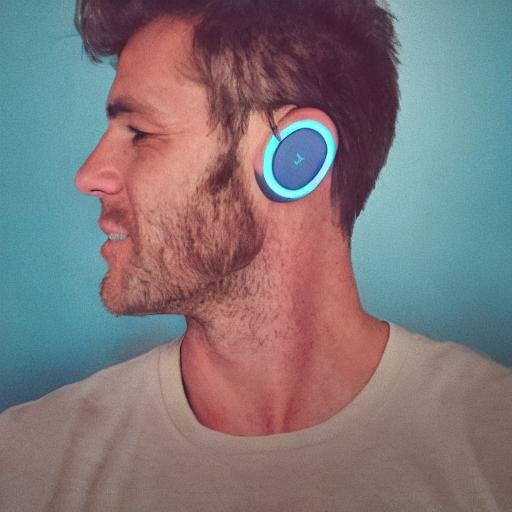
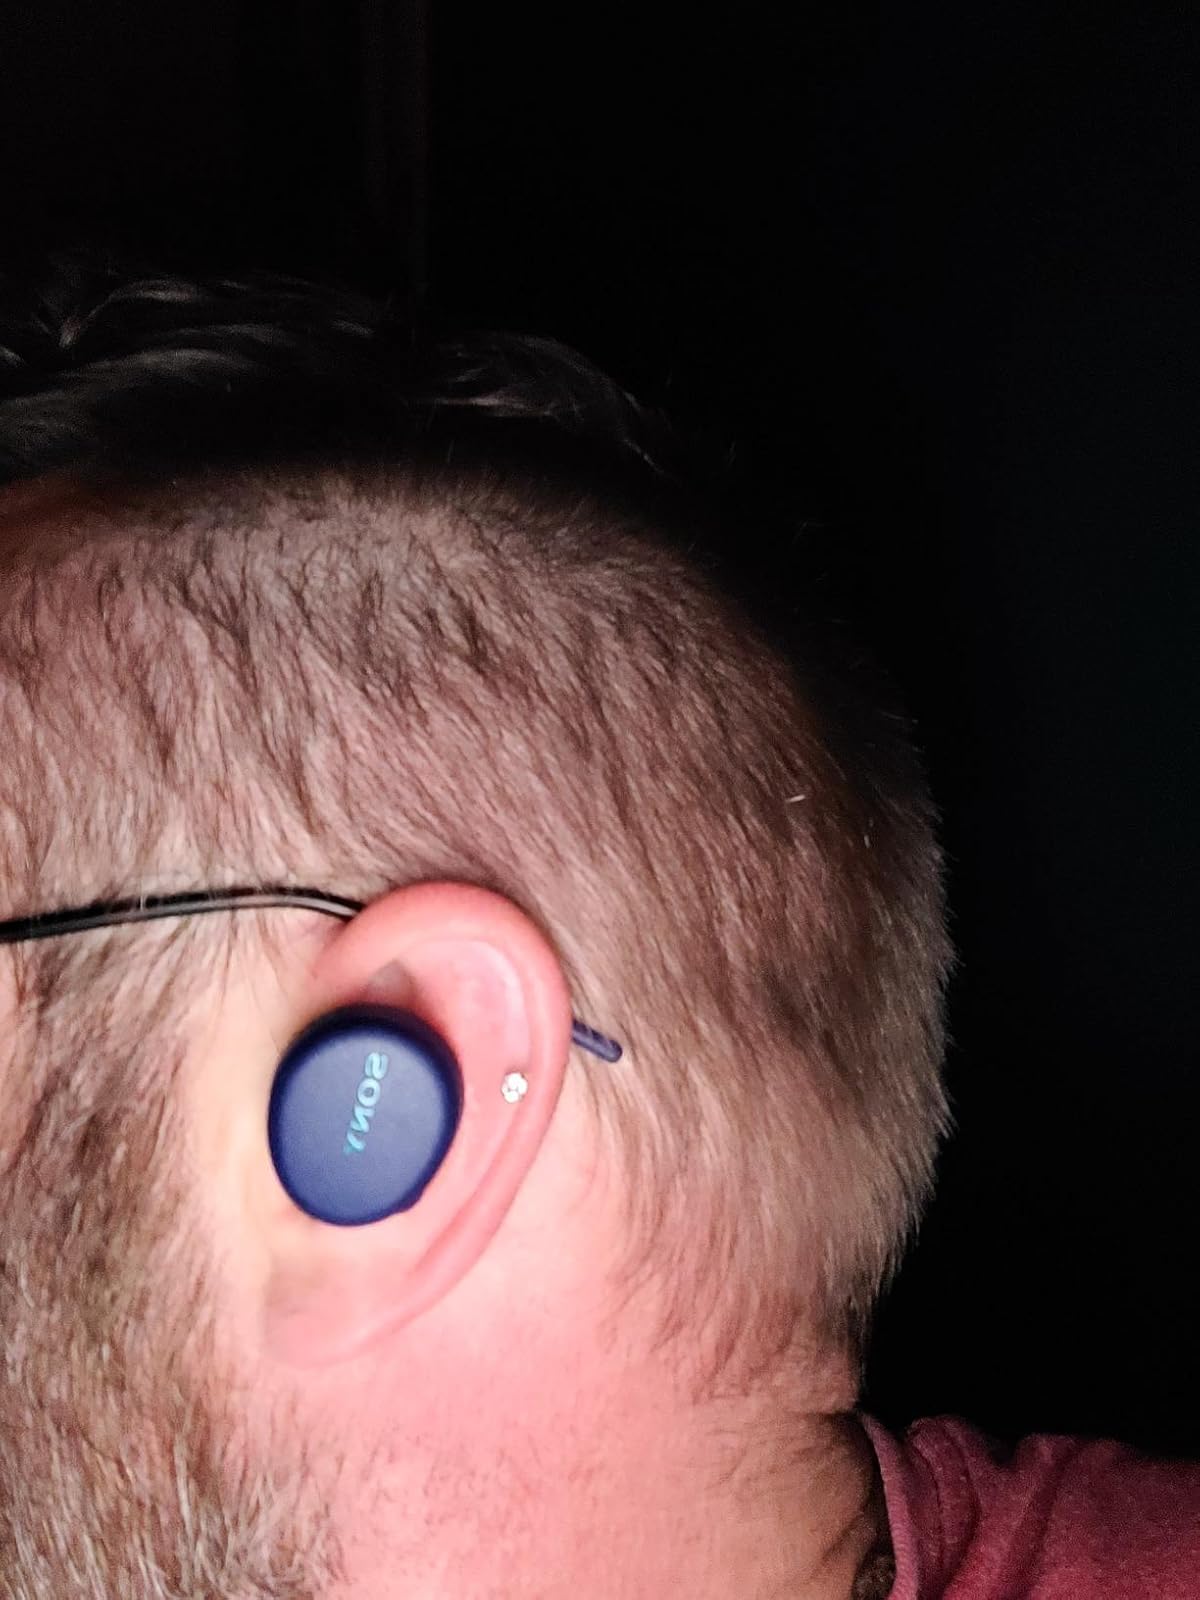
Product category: earbuds
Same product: no